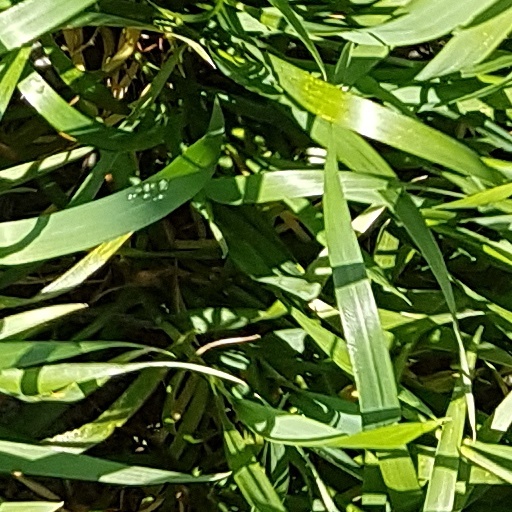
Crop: wheat